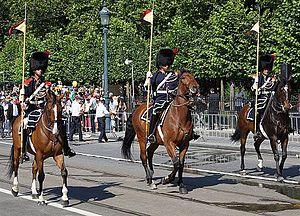
Flèche arrière de l'Escorte Royale à Cheval lors du défilé du 21 juillet 2013
Le bonnet à poil est un haut bonnet de fourrure, souvent porté comme une partie d'un uniforme militaire de cérémonie. Traditionnellement, les bonnets à poil étaient les chapeaux des grenadiers et ils sont encore portés par des grenadiers et des régiments de gardes dans plusieurs armées. Il est à distinguer du colback.
L'Escorte royale à cheval est une unité dite temporaire activée chaque fois qu'il lui faut escorter le Roi lors de la fête nationale belge et lors d'événements protocolaires tels visites de souverains et présidents étrangers et présentations d'ambassadeurs.